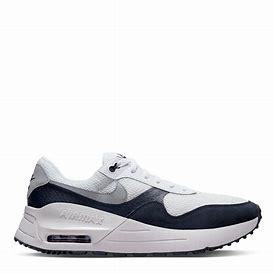
Brand: Nike
Model: Air Max Systm